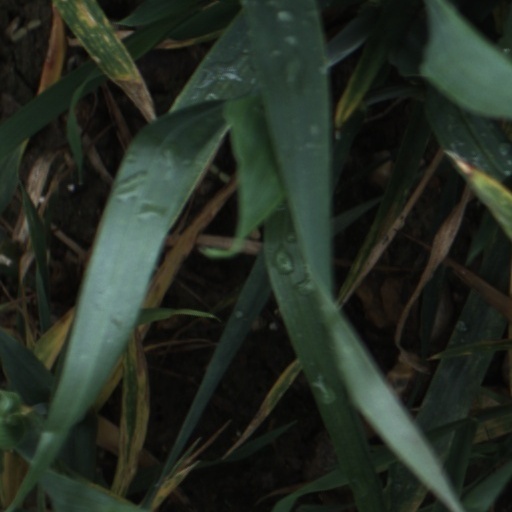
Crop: wheat